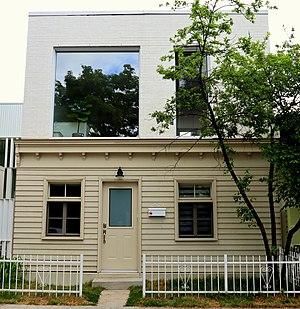
Maison shoebox dans le quartier Plateau Mont-Royal à Montréal, Québec, avec agrandissement surélevé.
Les shoebox houses sont de petites maisons typiques, dispersées dans différents quartiers de Montréal. La plupart d’entre elles ont été construites au début du XXᵉ siècle. Elles logeaient les familles d’ouvriers et témoignent de l’essor industriel de la ville.